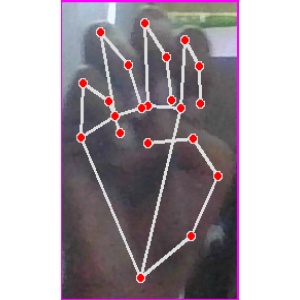
अक्षर: म